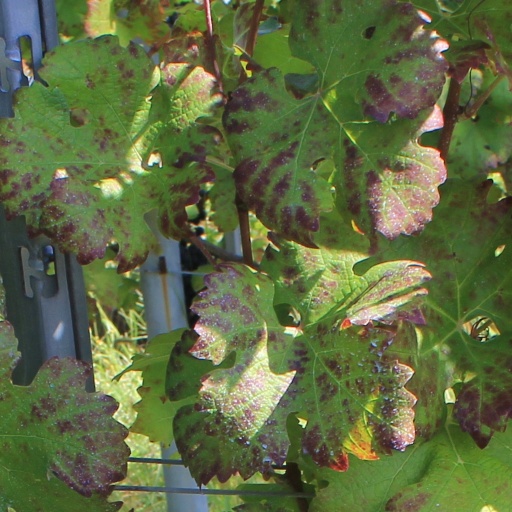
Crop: grape